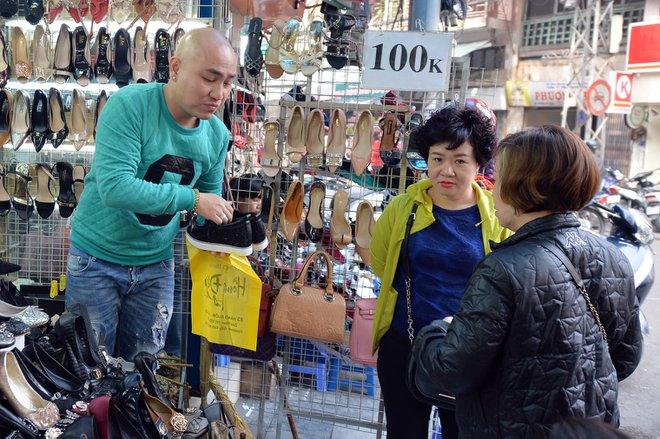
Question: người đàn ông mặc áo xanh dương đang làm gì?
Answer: đang để giày vào túi đưa cho khách hàng